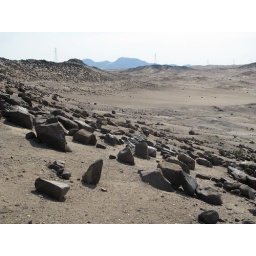
There are heaps of dolerite dykes in this area. Eroded boulders flow down hill just like sand or water.